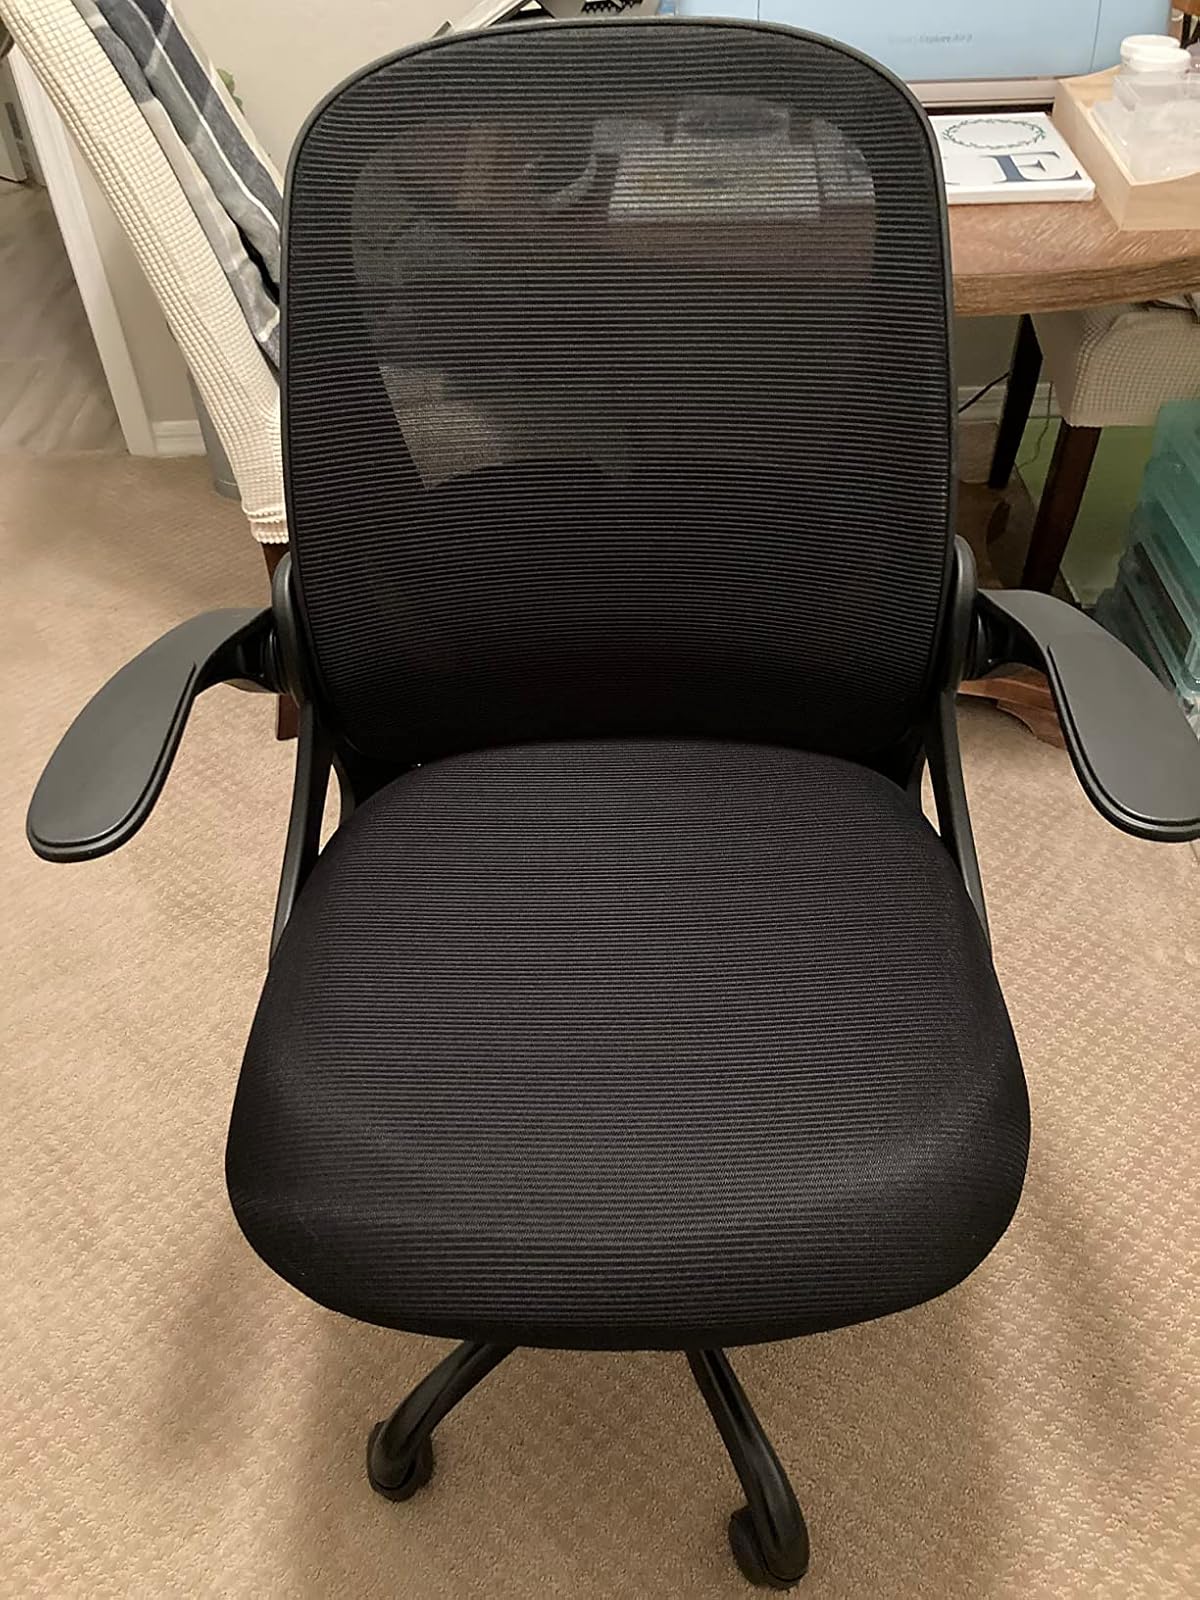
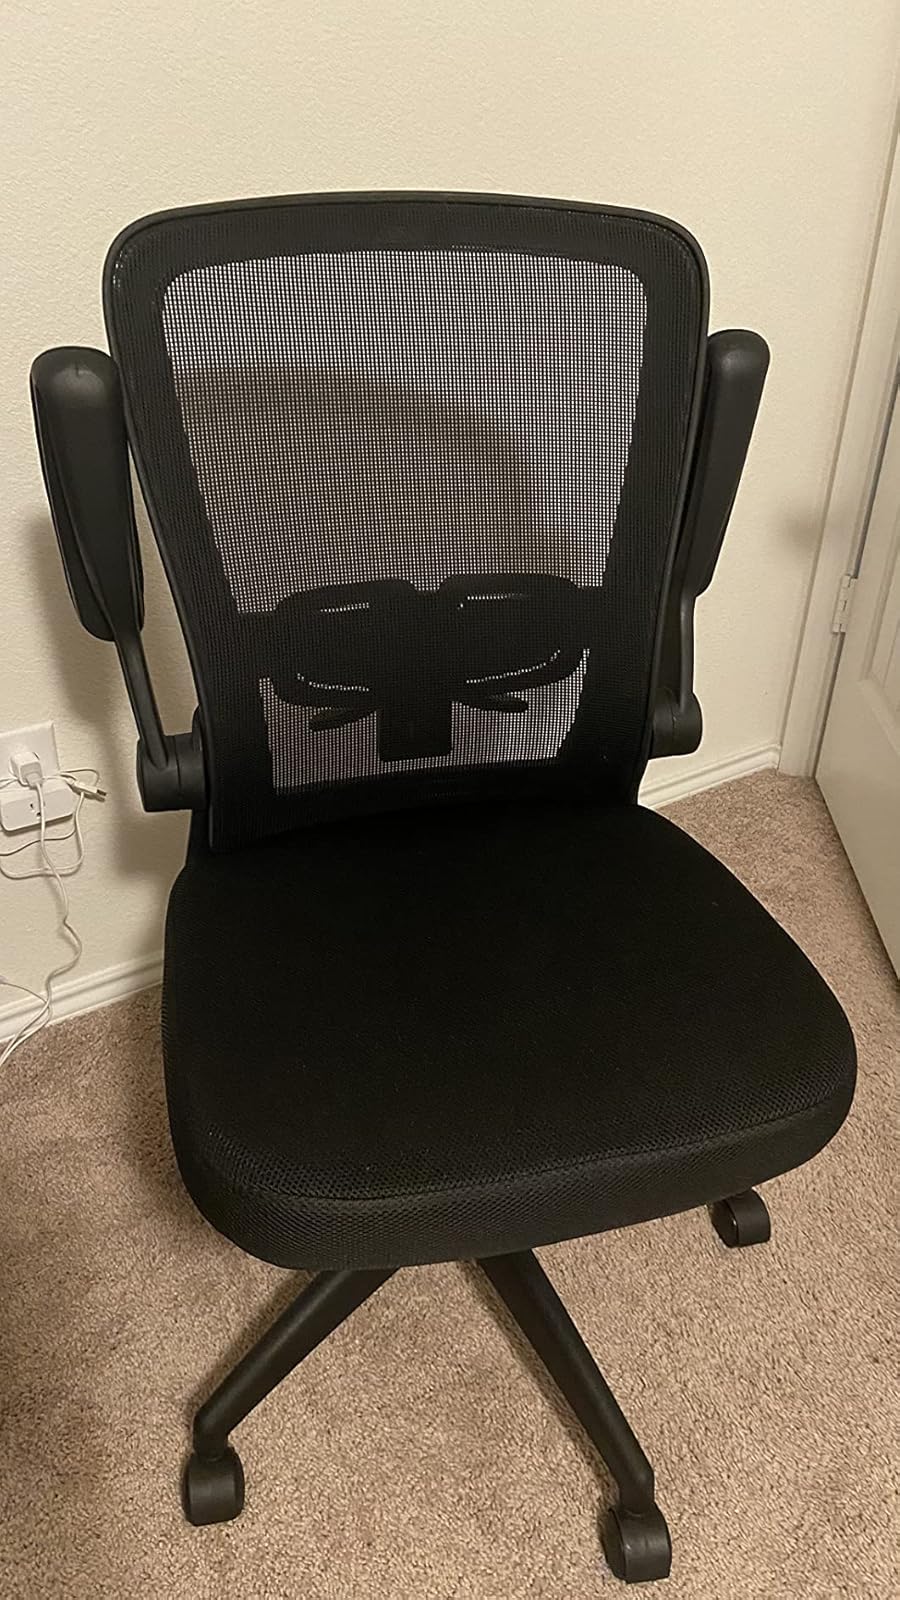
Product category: items_chair
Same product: no